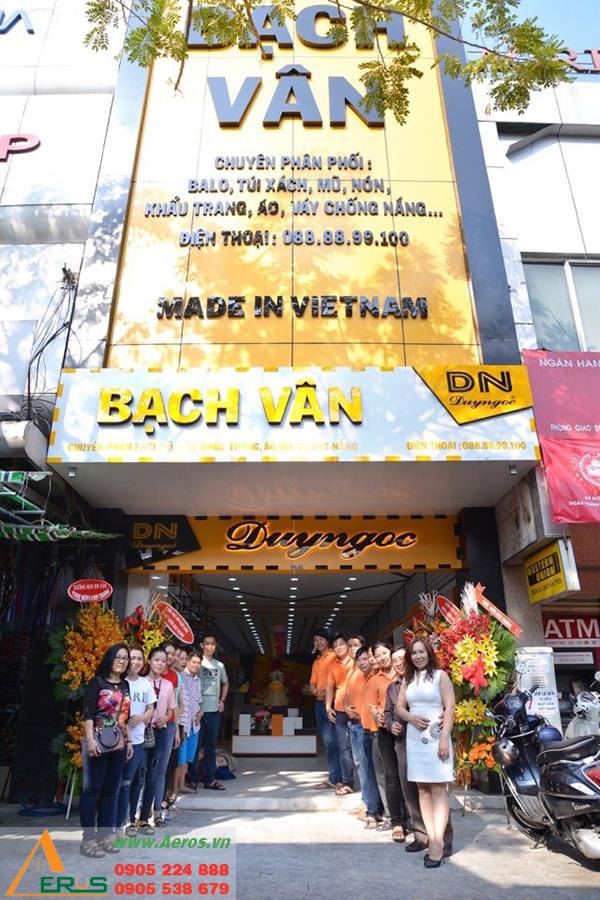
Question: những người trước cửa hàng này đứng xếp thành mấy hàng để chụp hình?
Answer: họ đứng xếp thành hai hàng